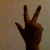
The image shows a hand gesture representing the number 3 in Indian Sign Language.